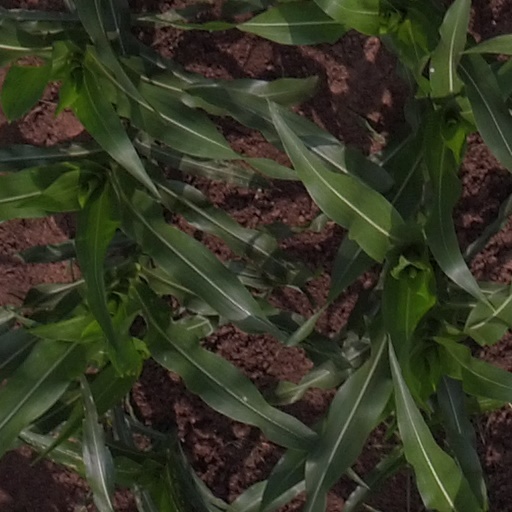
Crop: maize; corn